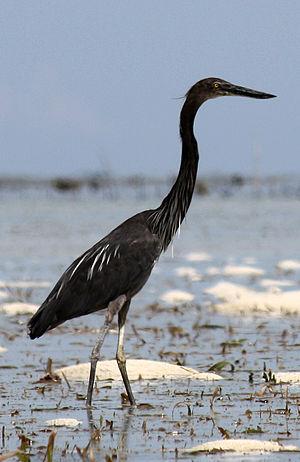
Le Héron typhon est une espèce d'oiseaux asiatiques, des échassiers, de la famille des Ardeidae.